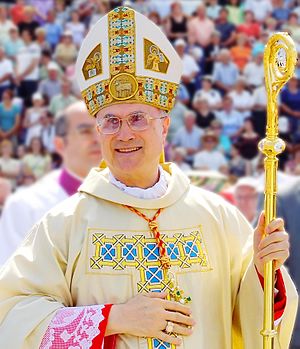
Tarcisio Bertone
Tarcisio Bertone har fra 15. september 2006 været kardinalstatssekretær i den romerske kurie, fra april 2007 desuden camerlengo, og er emeritert Ærkebiskop af Genova.